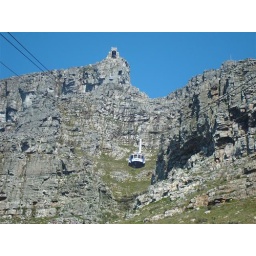
Following are some photos from us walking around table mountain -- takes about 1.5hrs. Absolutely amazing views!!